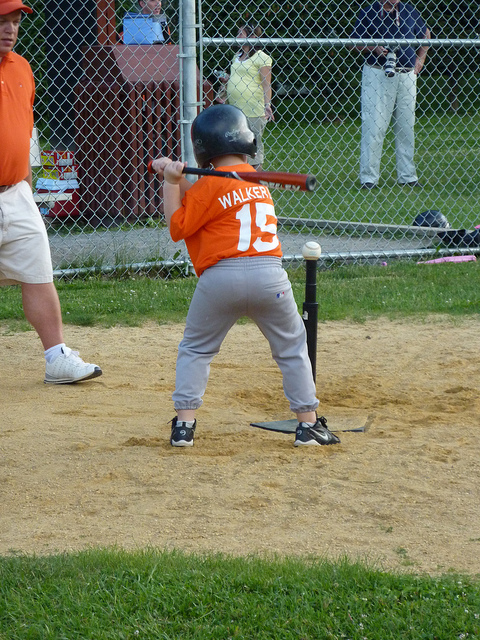
đứa trẻ đang cầm vợt bóng chày chơi ngoài sân